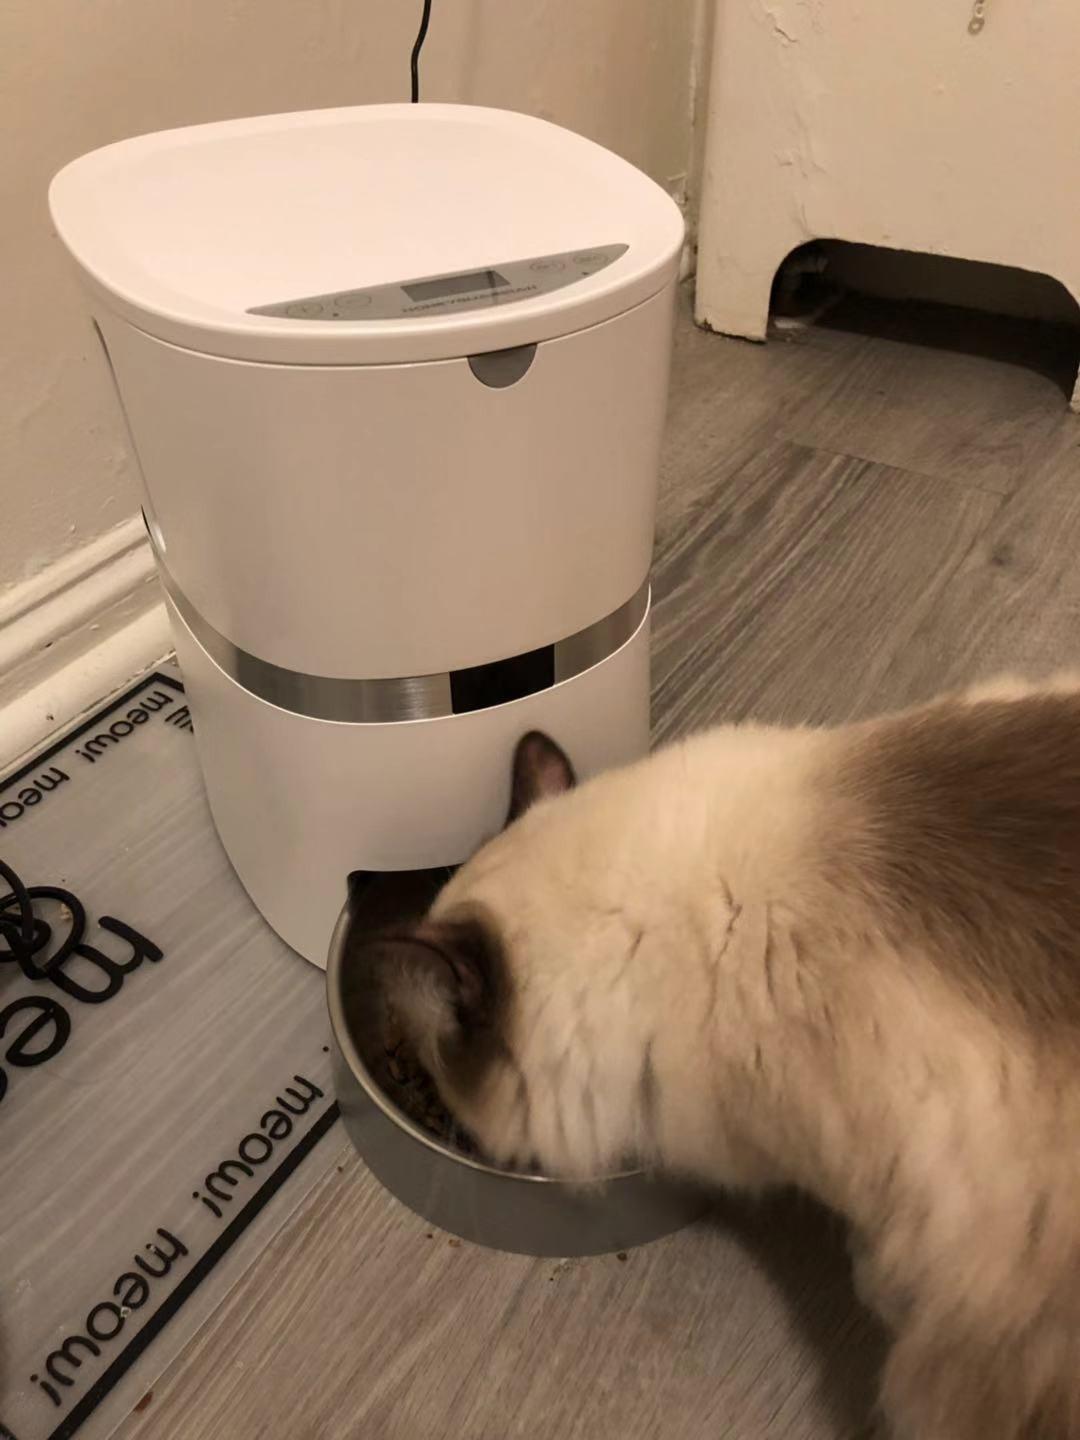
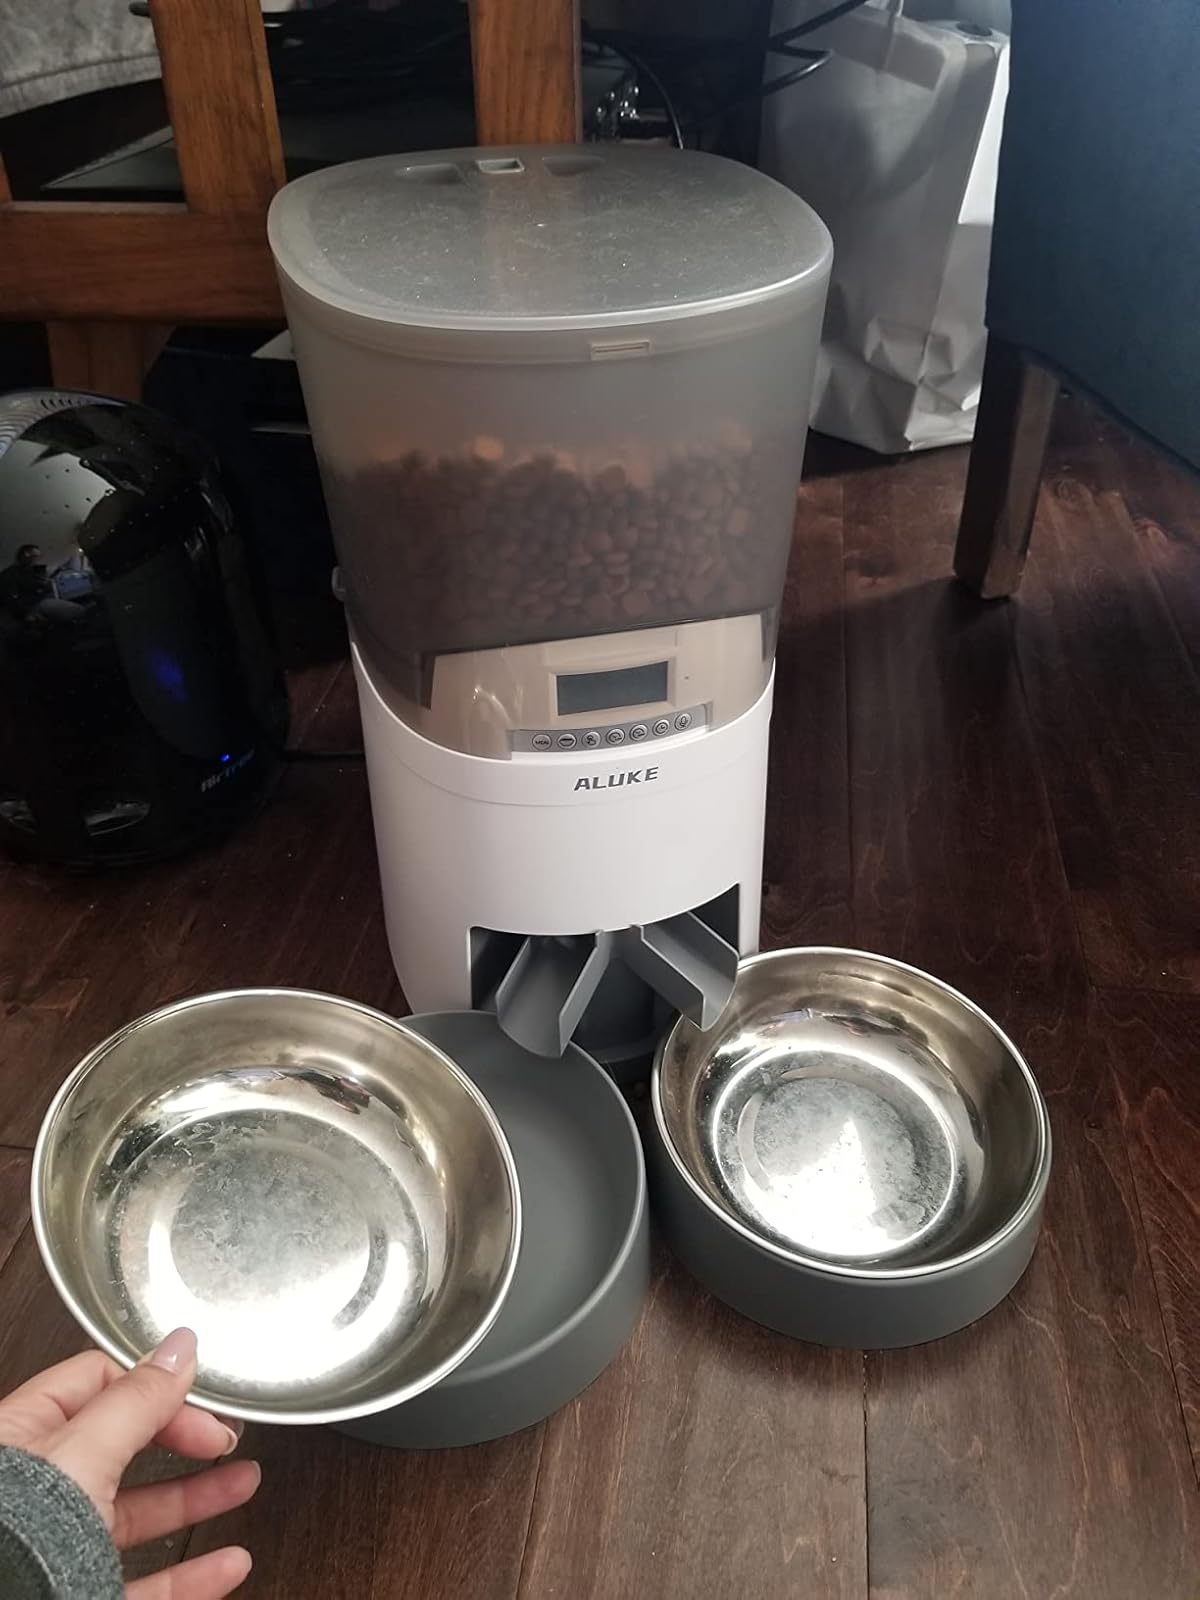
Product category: items_feeder
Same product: no